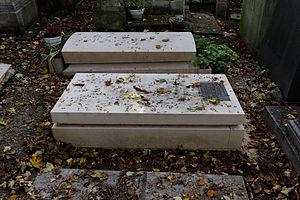
Vue d'ensemble
Louis-François-Marie, comte de Clermont-Tonnerre-Thoury, seigneur du Puy de Neuville, est un général français.